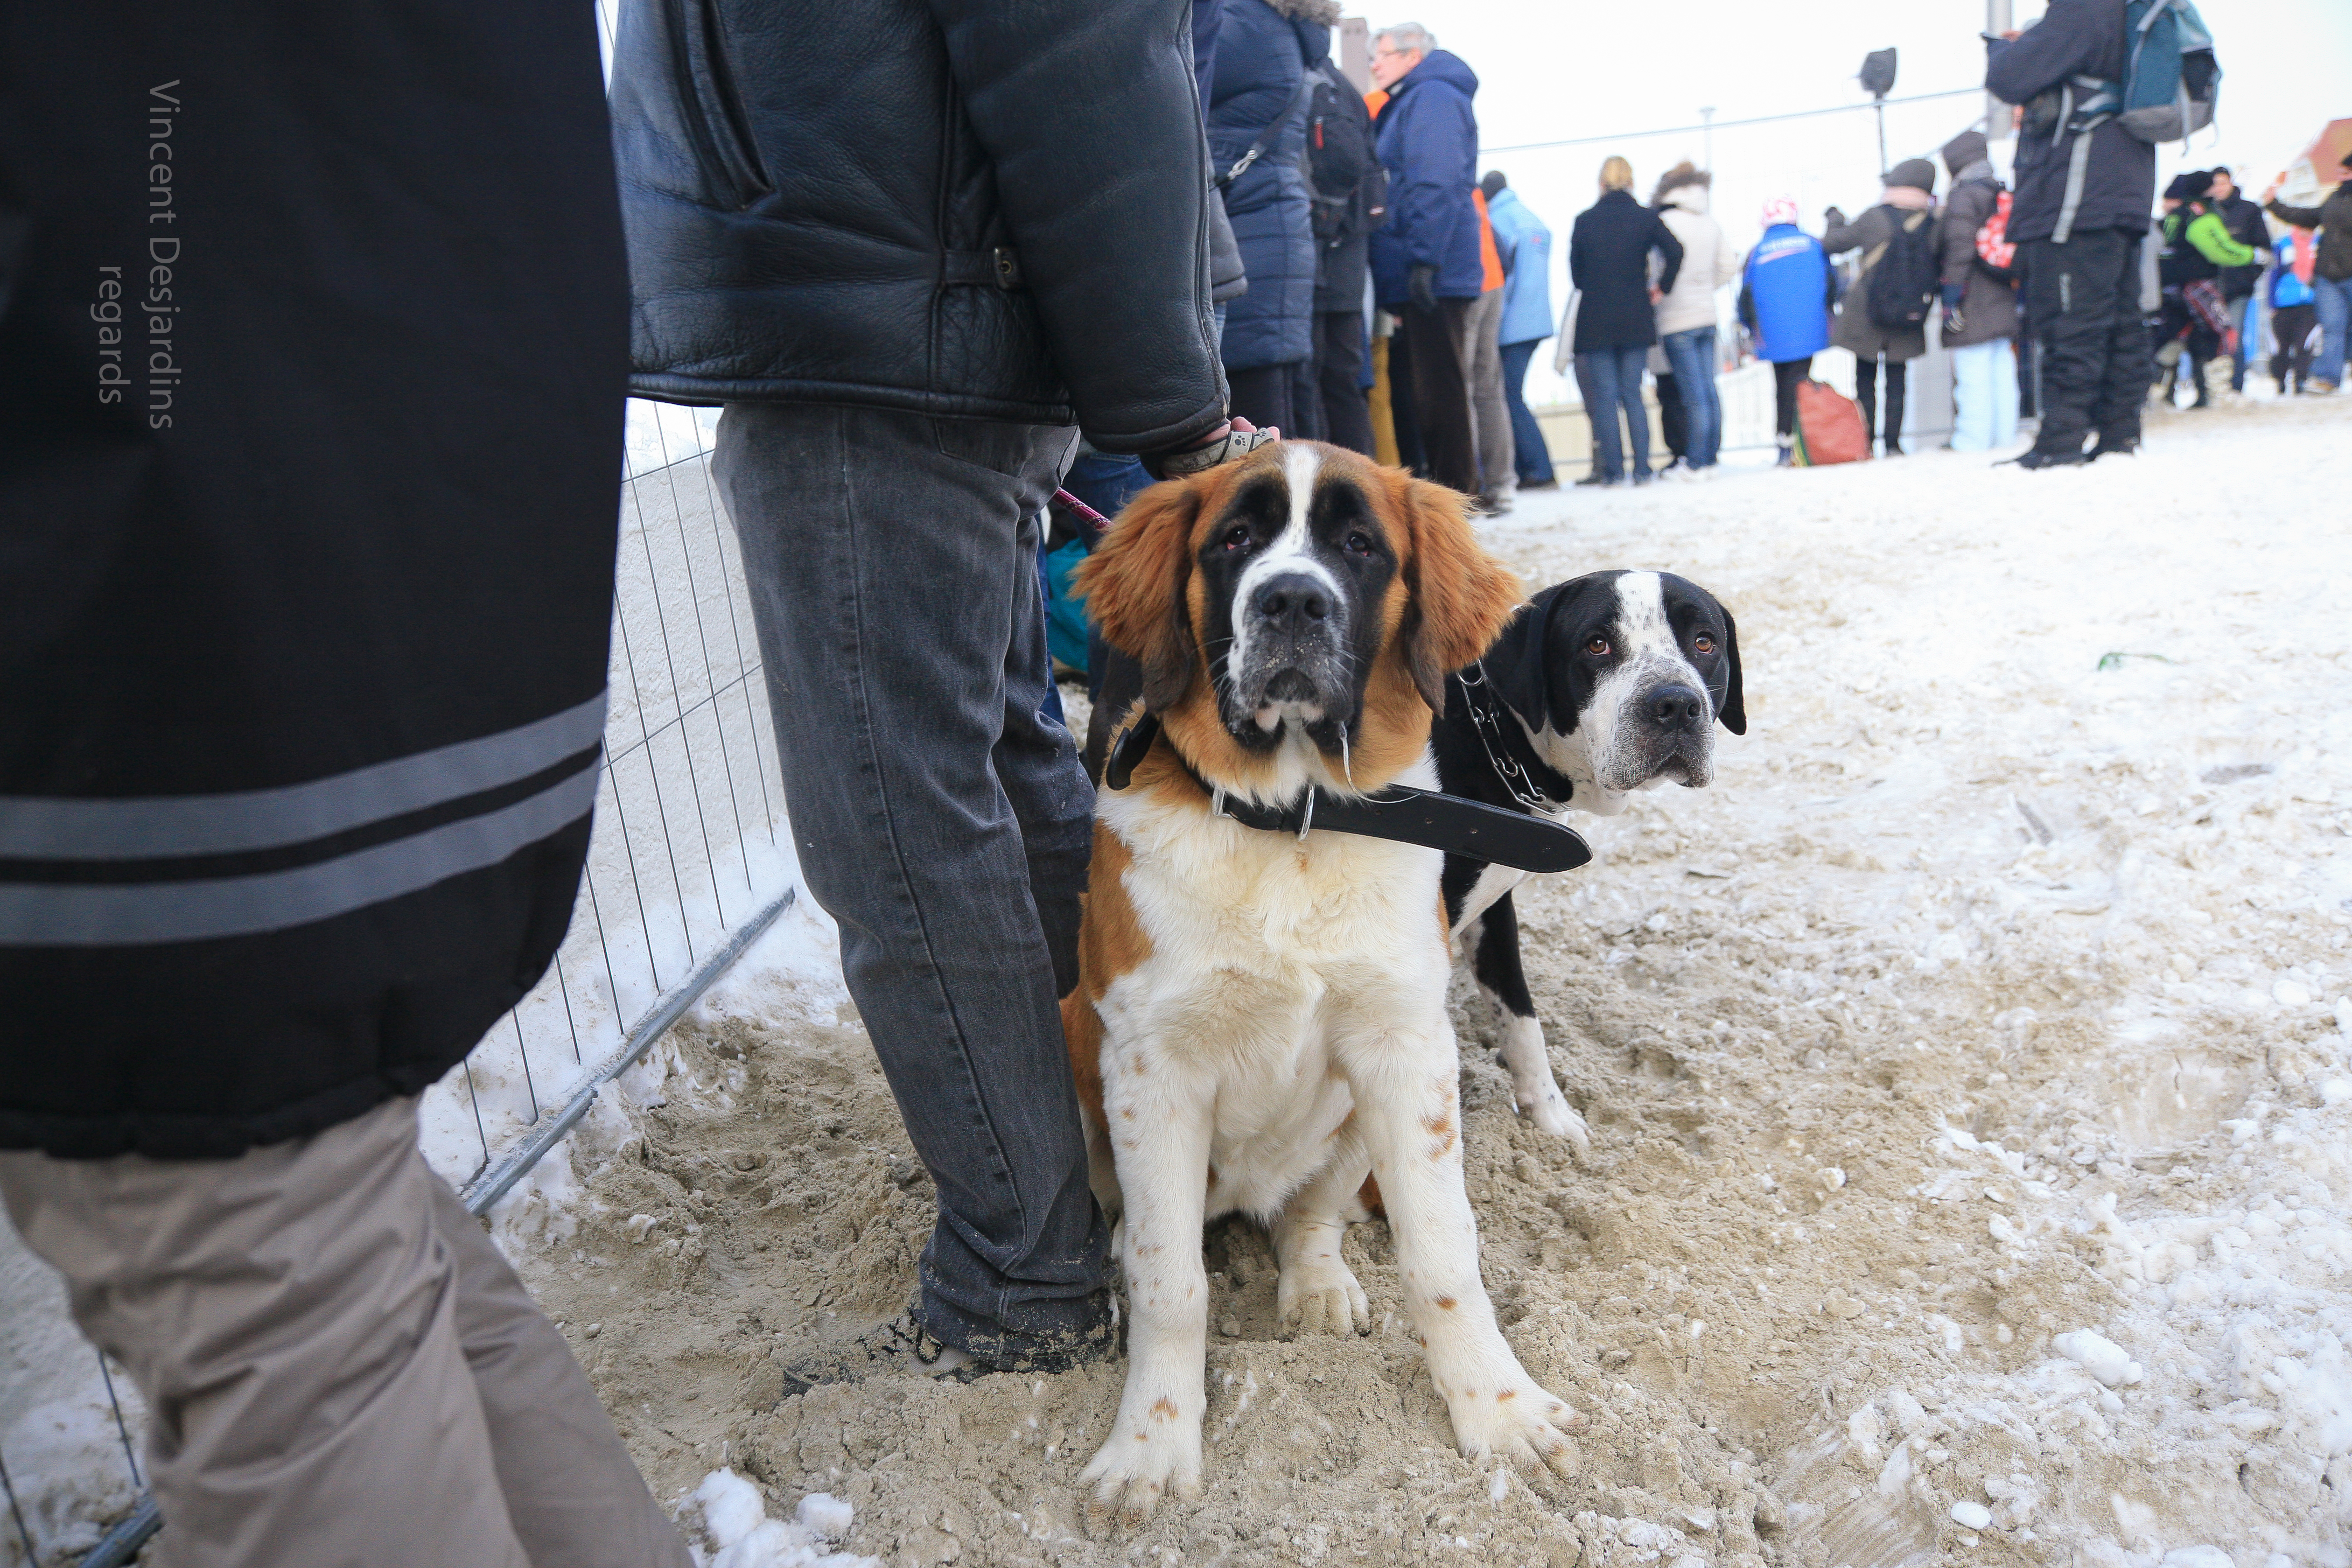
dog, france, mammal, chien, enduro, pasdecalais, cotedopale, stellaplage, enduropale, saintbernard, st bernard, dog like mammal, conformation show